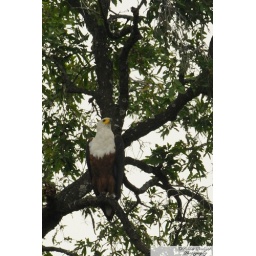
A fish eagle watching over the river at Chobe National Park, Botswana